Answer in natural language. Is Doorway further away or in front of dark cave wall decor photo? Choose between the following options: further away or in front
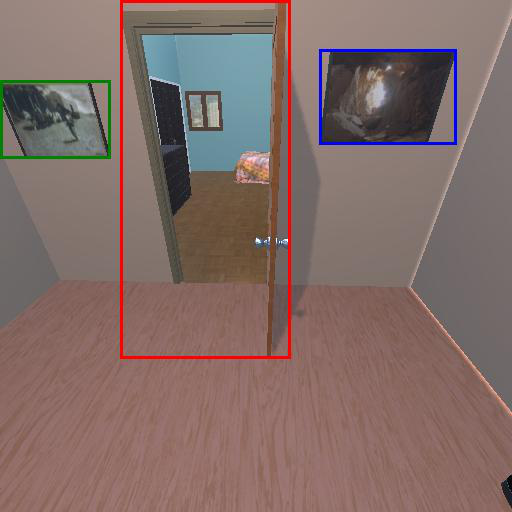
<answer>in front</answer>